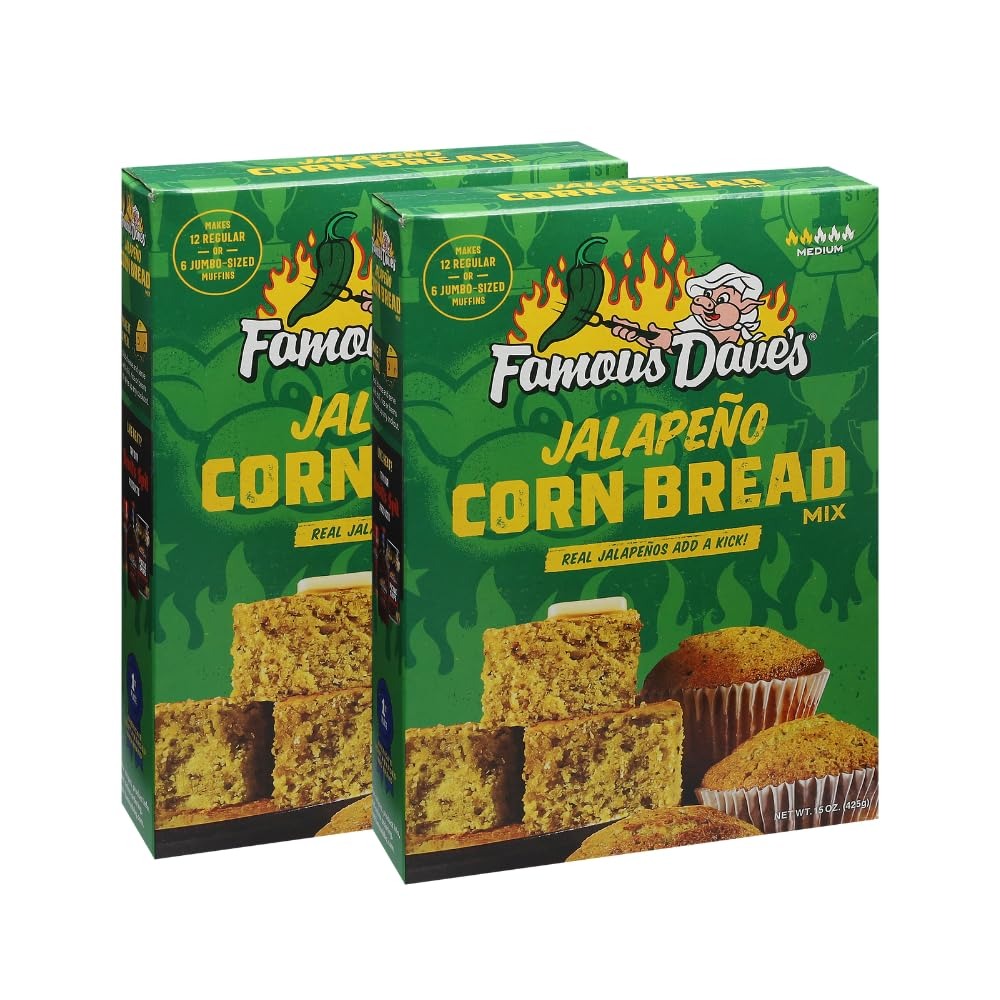
Item Name: Famous Dave's - 2 pck Jalapeno Corn Bread Mix (30 oz.)
Bullet Point 1: The Jalapeno Corn Bread Mix, 30 ounce, from Famous Dave's - 2 pack
Bullet Point 2: SPICY SOUTHERN KICK: Real jalapeno peppers add a touch of heat to this classic cornbread mix, perfect for those who love a little kick.
Bullet Point 3: PERFECT FOR BBQs: This flavorful cornbread is a perfect side dish for any BBQ, complementing smoky flavors and grilled meats.
Bullet Point 4: GOOD ISN'T GOOD ENOUGH, MAKE IT FAMOUS: Natural flavors, black strap molasses, fruit juices, herbs and spices work together to make Famous Dave's the real deal; You're not just making a meal, you're carrying on a legend
Bullet Point 5: FAMOUS DAVES AUTHENTIC RECIPES: Whether you're smoking ribs, barbecuing steaks, roasting chicken or grilling burgers, we've got award winning spices, sauces and side dishes to make your meal a success
Bullet Point 6: AWARD-WINNING QUALITY: If you’ve experienced our “Big Slab” of ribs or melt-in-your-mouth corn bread from Famous Dave’s, you know our passion for quality and time-honored ingredients and that's why were a Blue Ribbon Brand
Value: 30.0
Unit: Ounce

Price: 8.865